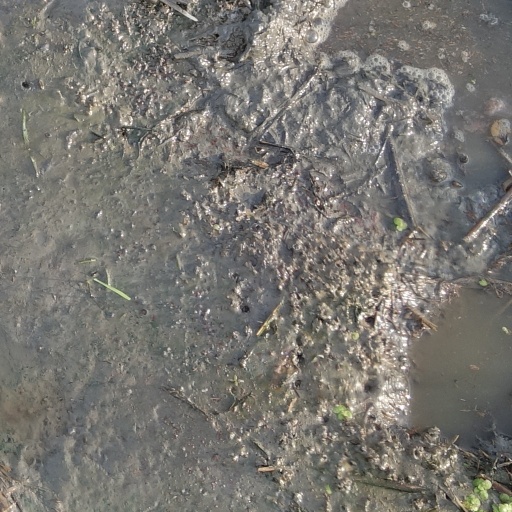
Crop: rice